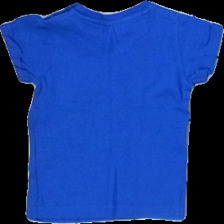
View: back
Type: T-shirt
Category: Children
Brand: Not in the list
Brand text on label: racing
Colors: Black, Blue, Multicolor, Red
Material: 100% cotton
Pattern: Other
Cut: Regular
Size: 86
Season: All
Damage location: top left
Price range: 50-100
Recommended usage: Reuse
Description: blå t-shirt med bilar och text fram